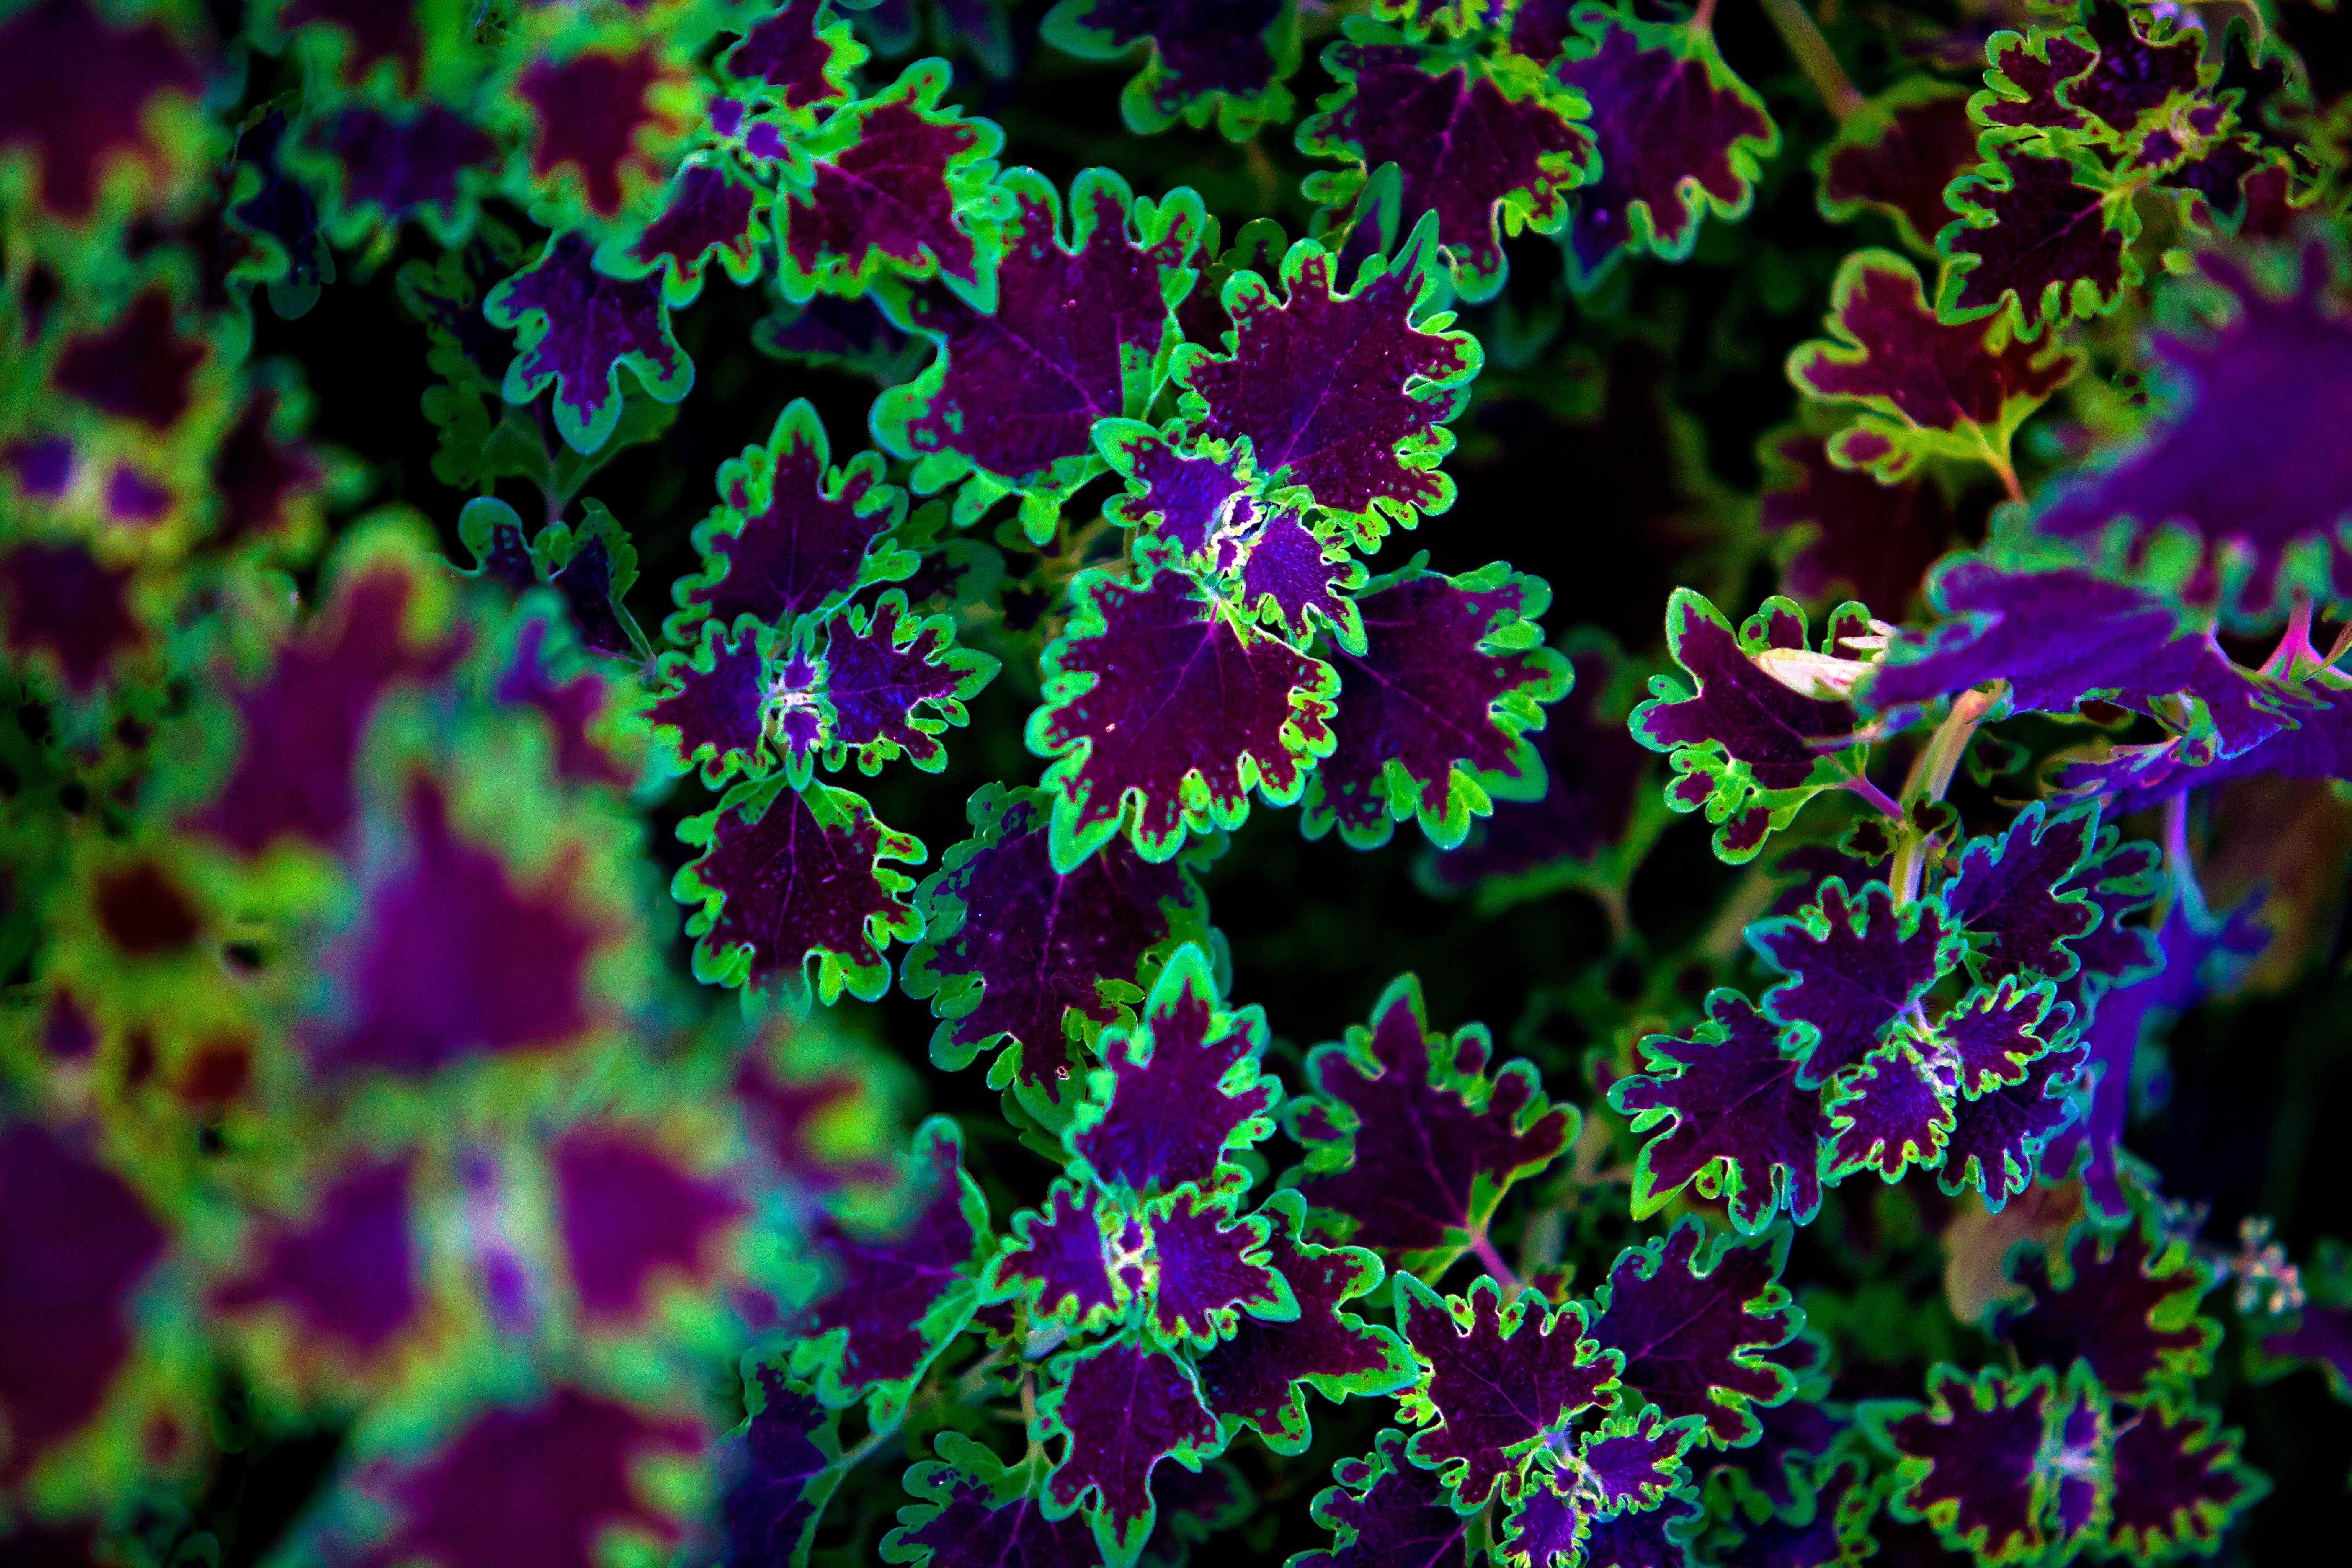
flower, biology, flora, coral, coral reef, invertebrate, reef, macro photography, organism, marine biology, fractal art